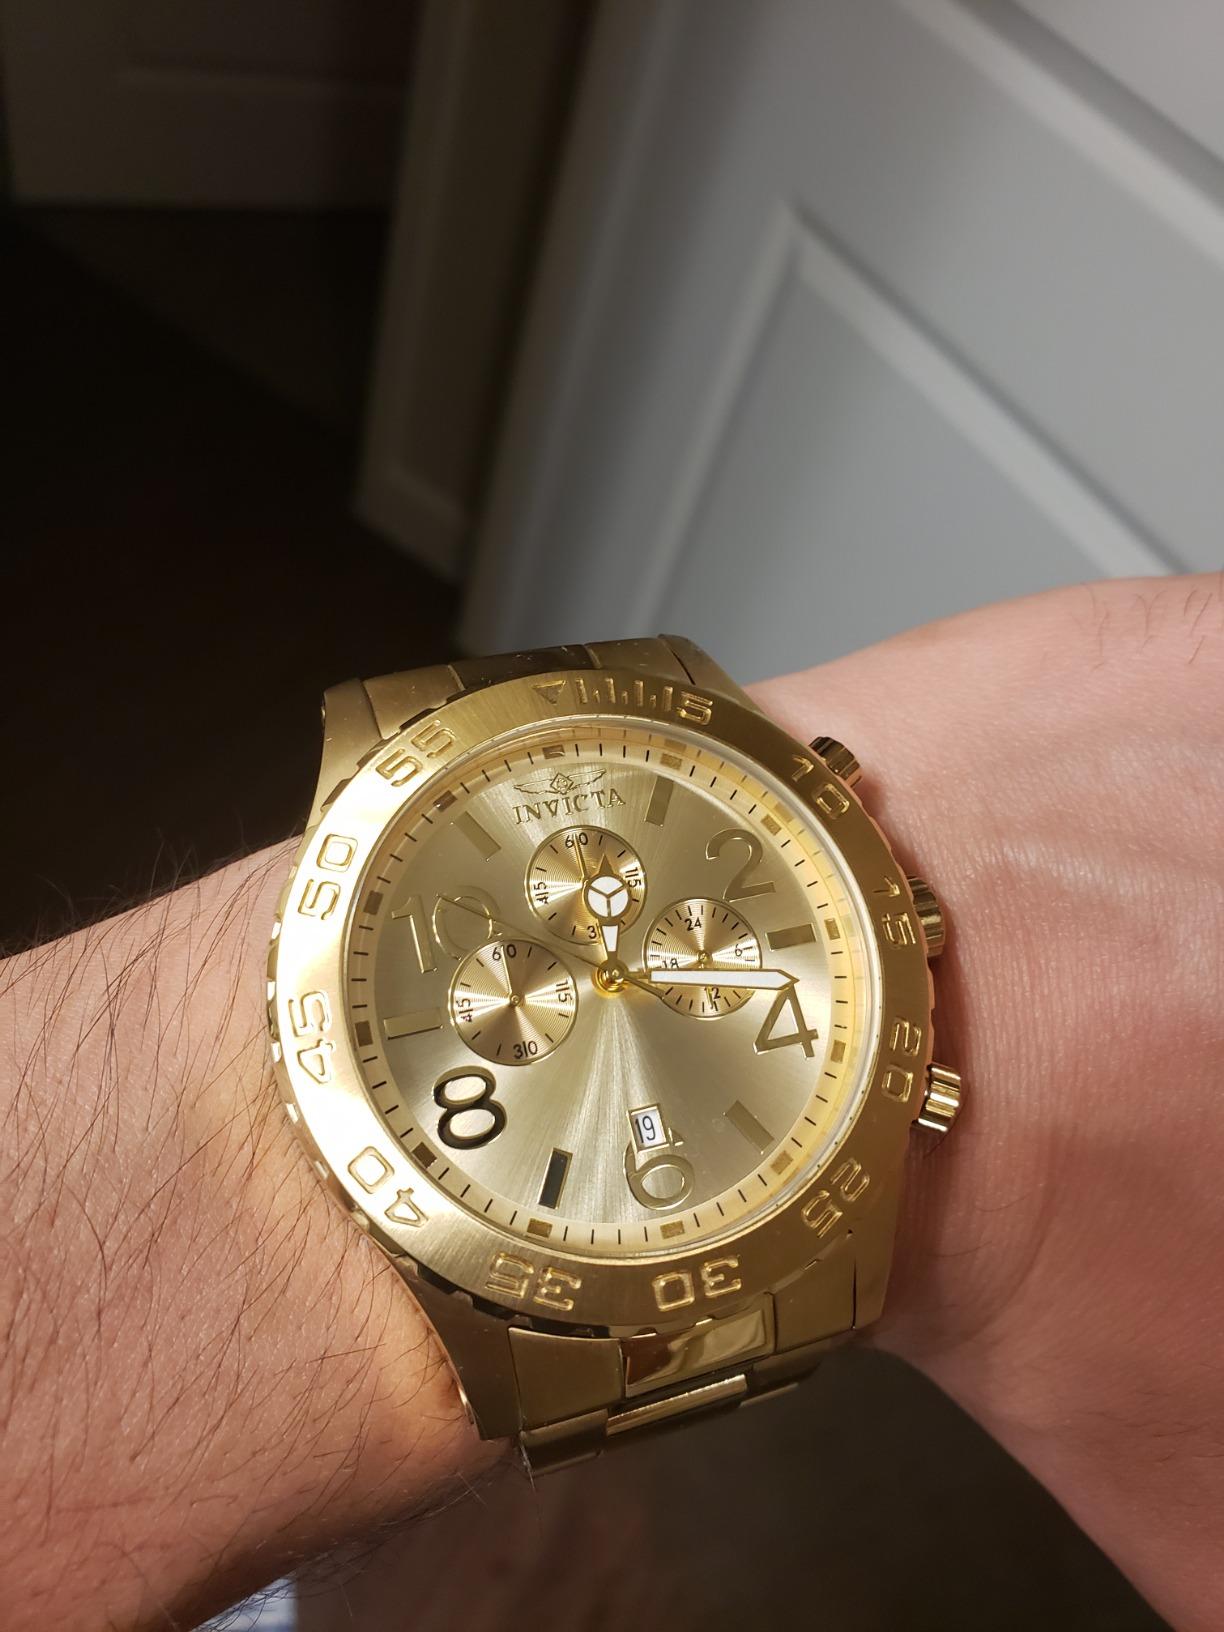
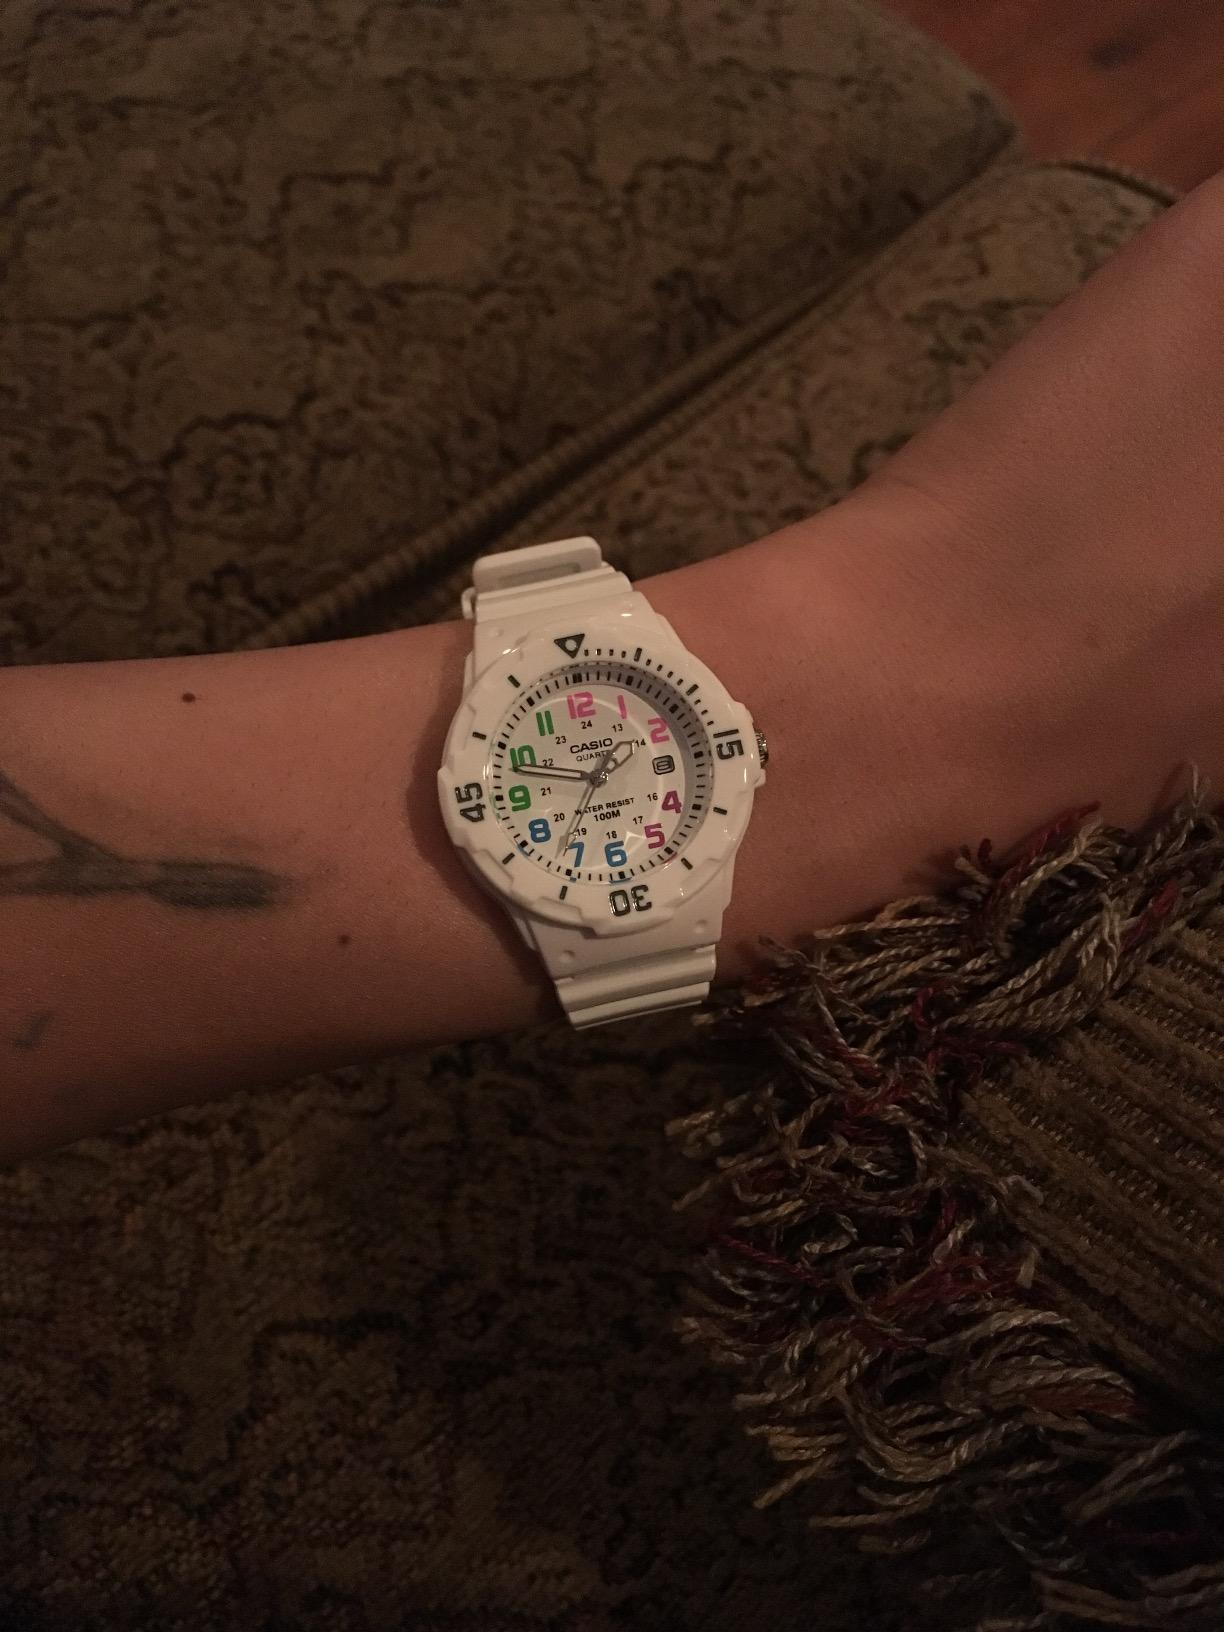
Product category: accessories_watch
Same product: no